Electric car use by country

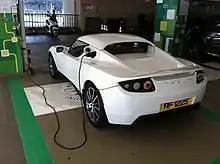
Tesla Roadster charging at Central Star Ferry carpark in Hong Kong

Europe had about 5.6 million plug-in electric passenger cars and light commercial vehicles in circulation at the end of 2021. , Europe accounted for 25% of the global stock, the second largest after China. Europe also had the world's second largest electric light commercial vehicle stock after China, with about 220,000 vans.